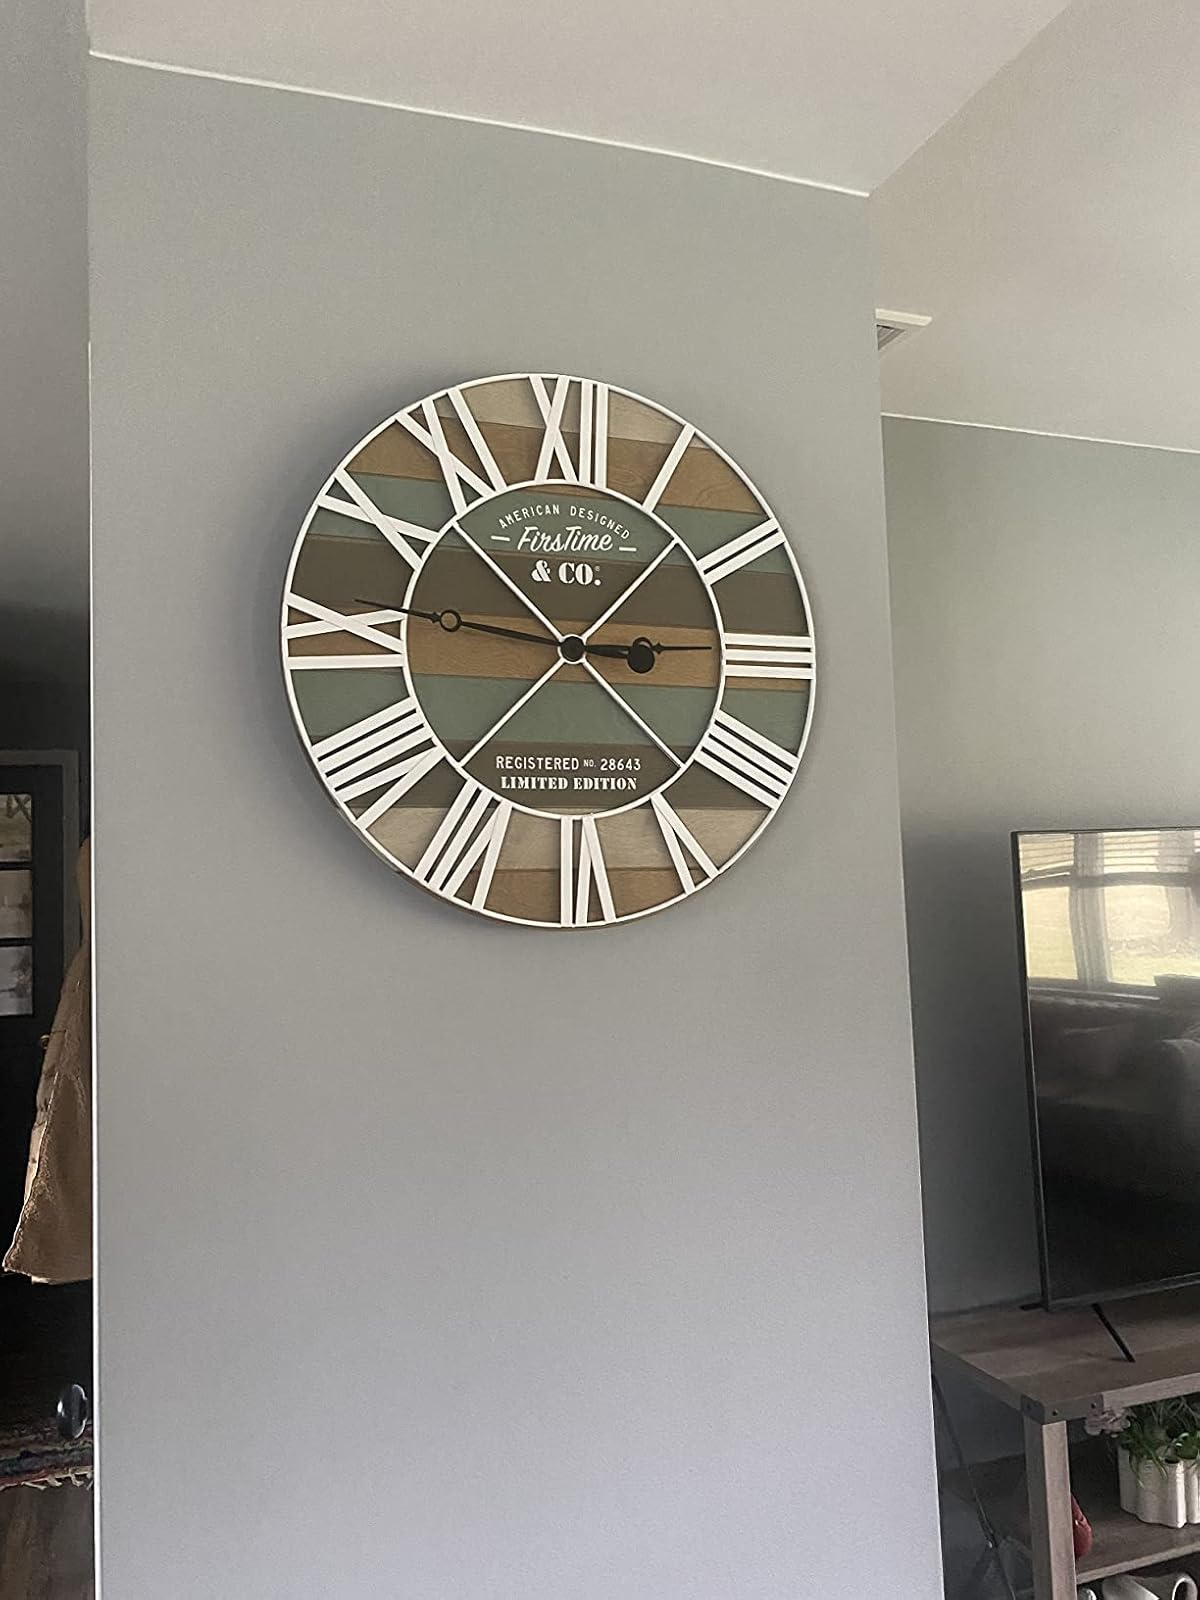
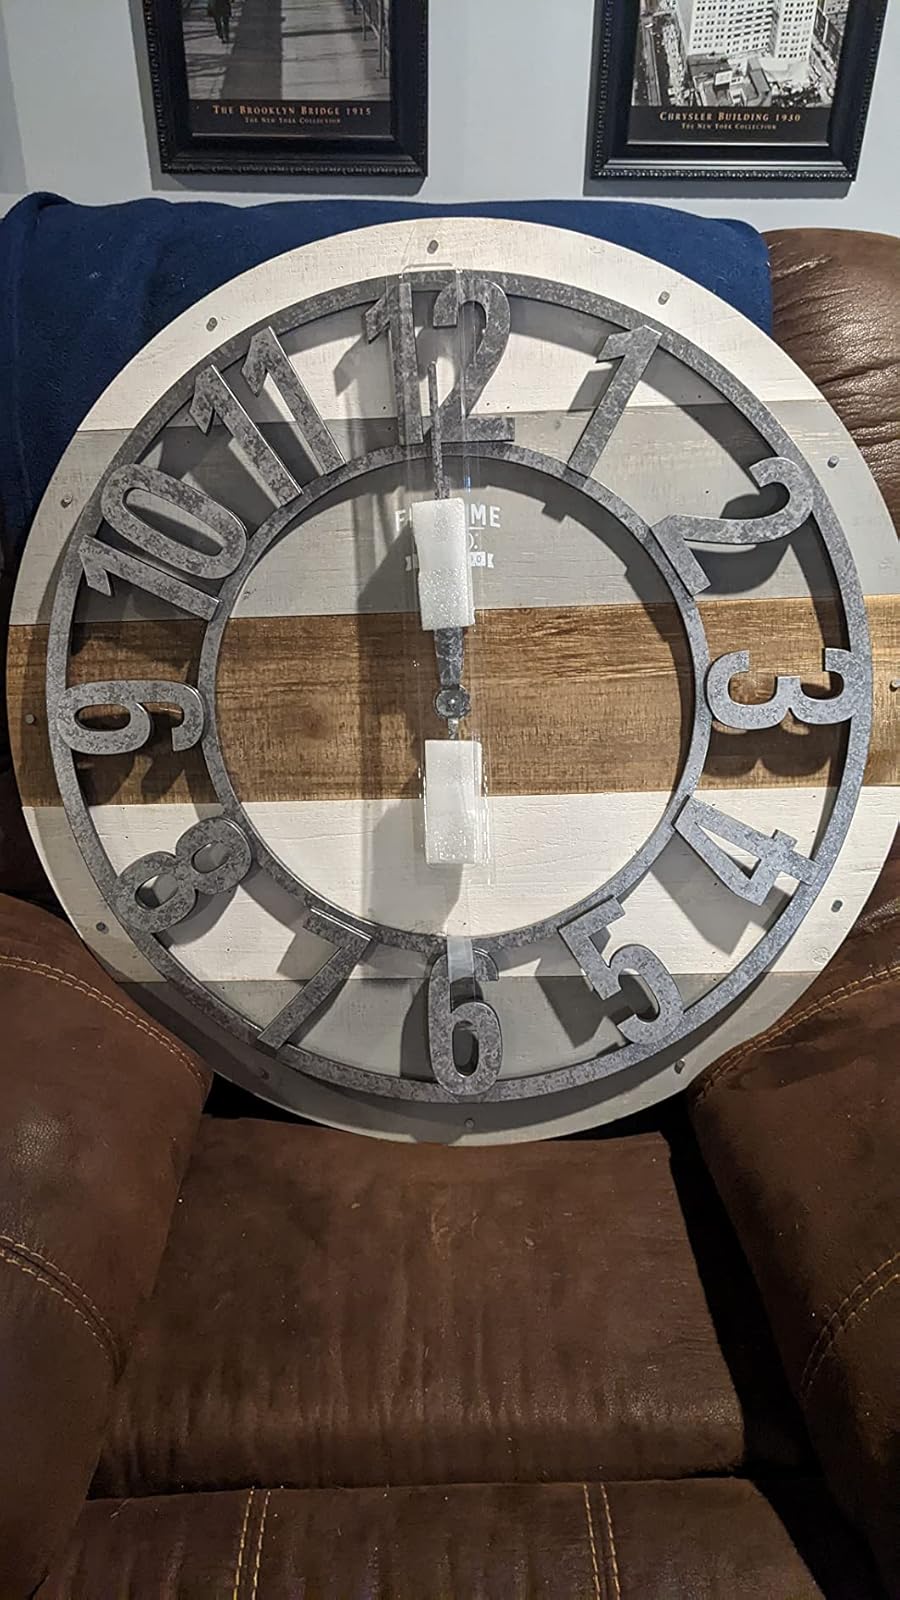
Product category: clock
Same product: no